RCA Dome

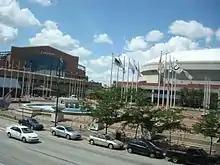
Lucas Oil Stadium (left) replaced the RCA Dome (right) in 2008.

The Thunder in the Dome was a midget car race held from 1985 to 2001. The Dome also hosted an AMA Supercross Championship round from 1992 to 2008.